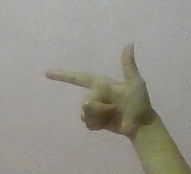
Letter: yaa